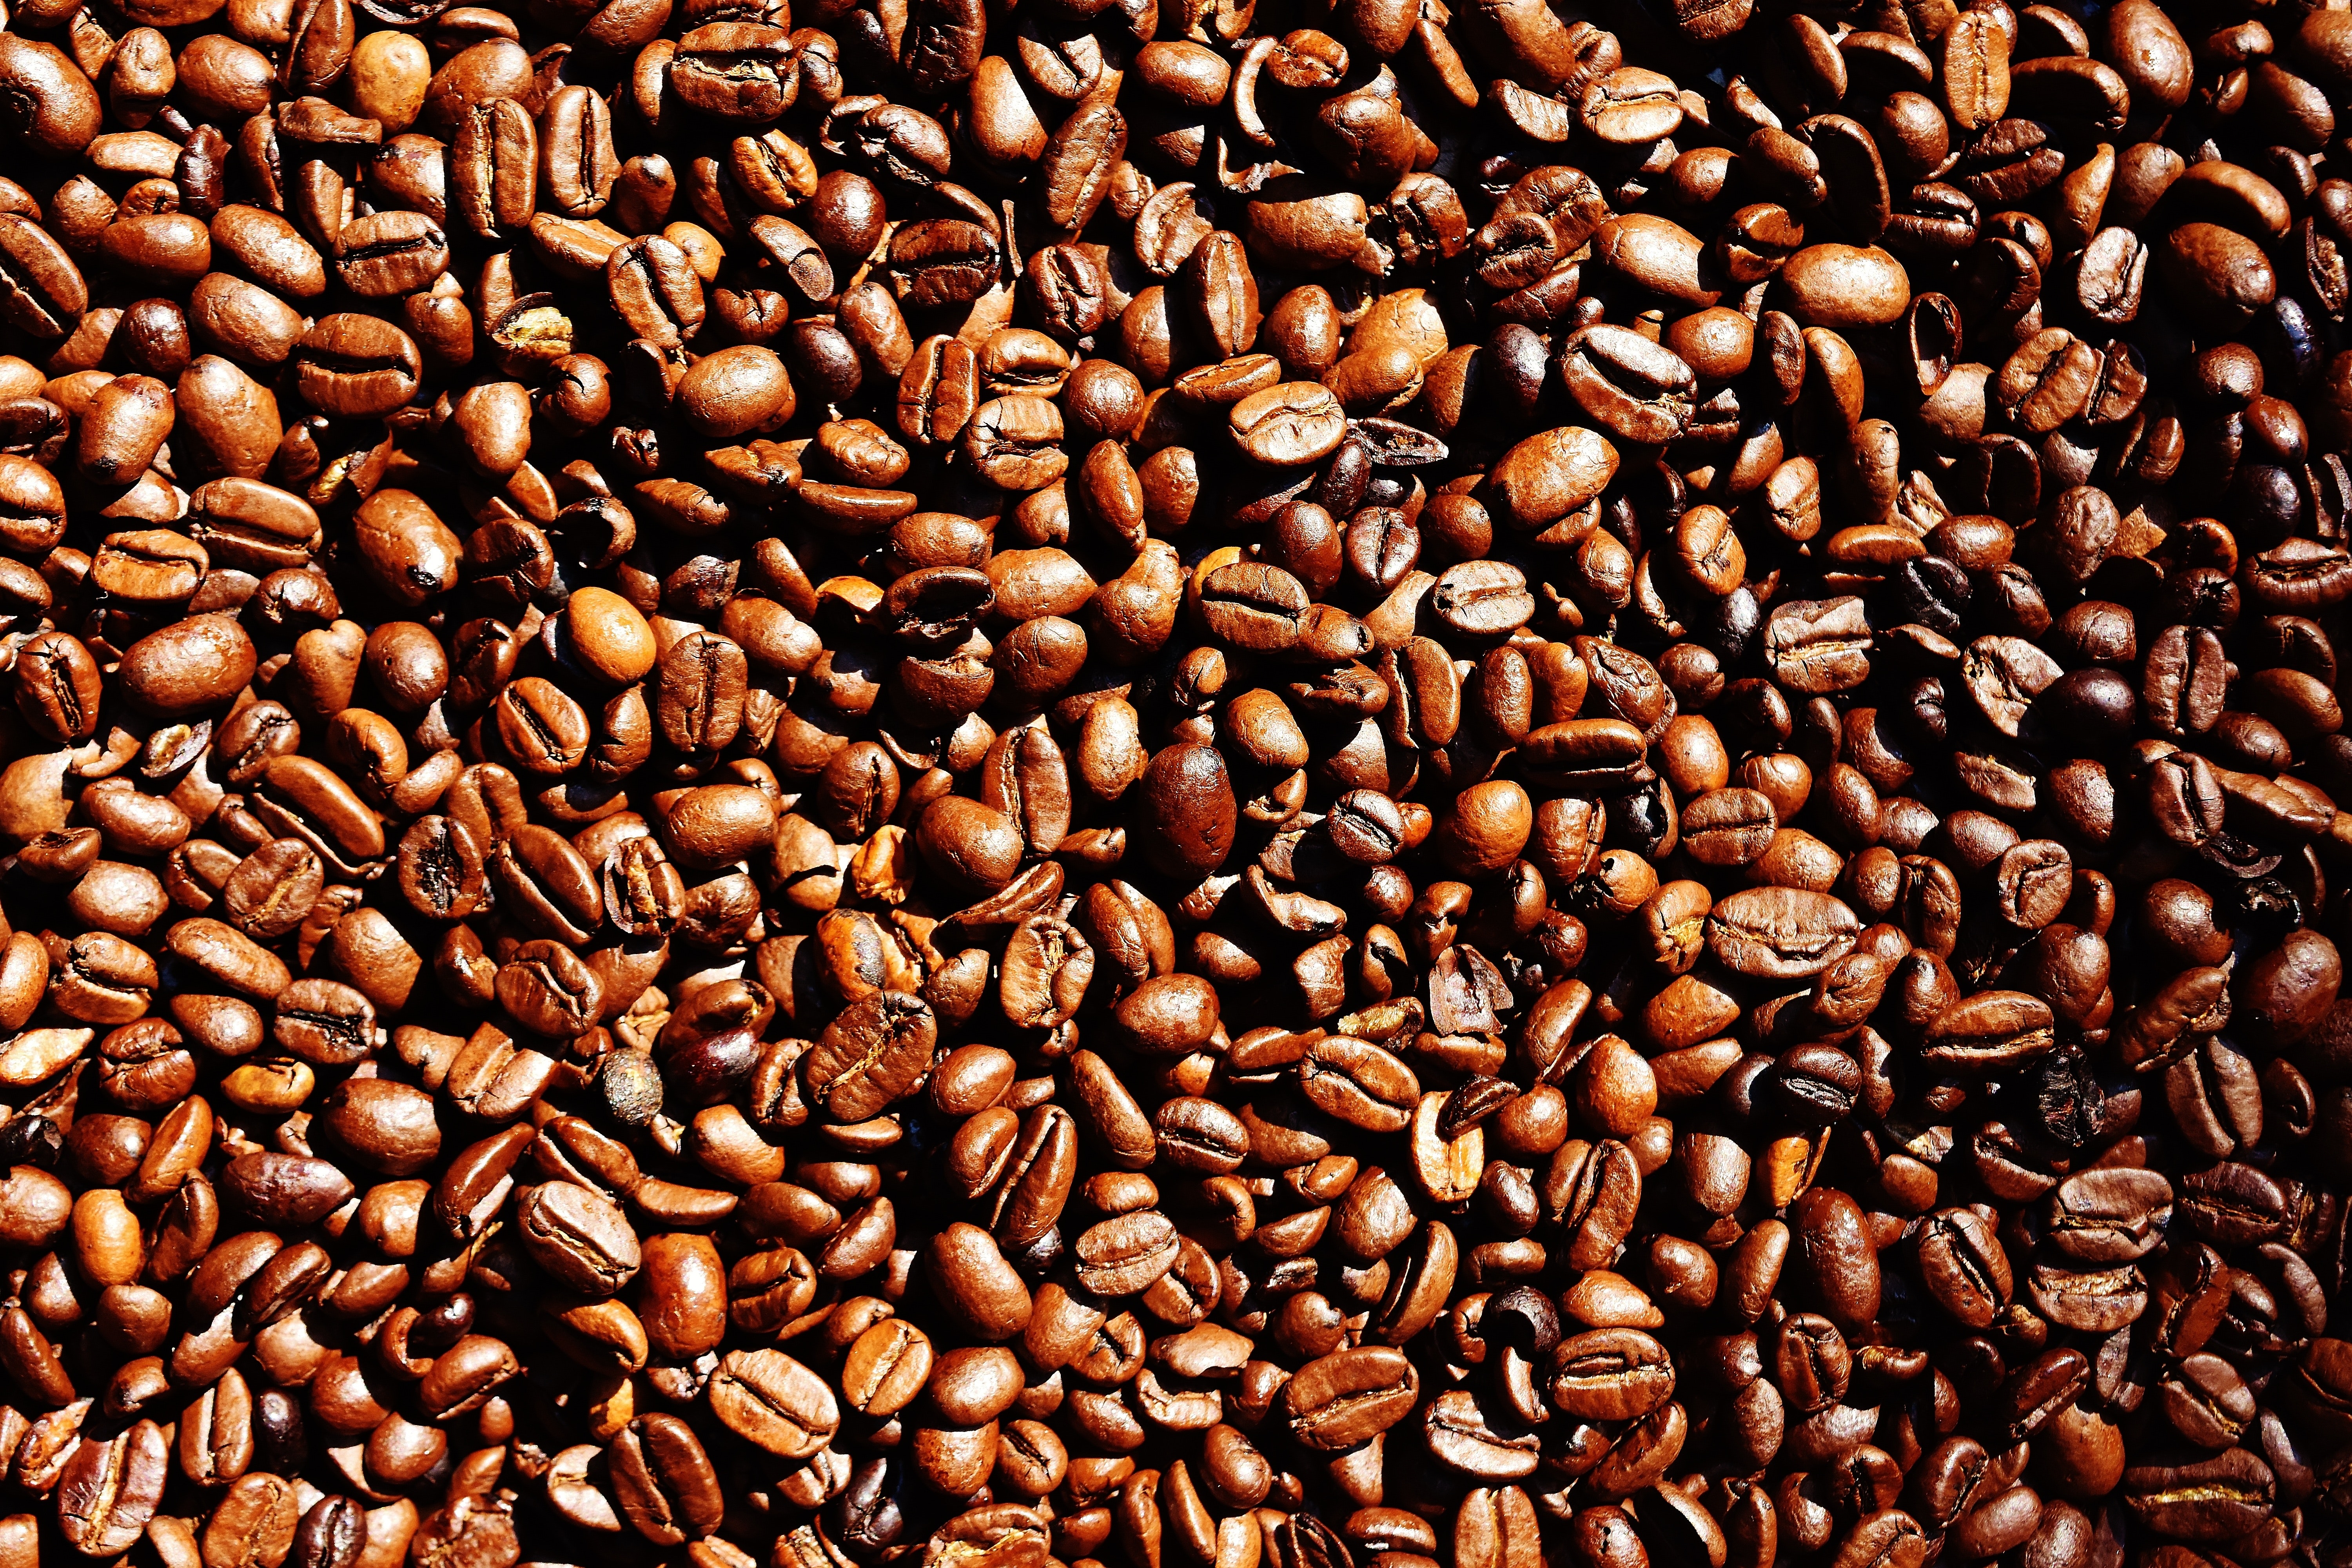
caffeine, Single origin coffee, jamaican blue mountain coffee, Java coffee, brown, plant, bean, food, instant coffee, kona coffee, superfood, Kapeng barako, seed, produce, ingredient, vegetable